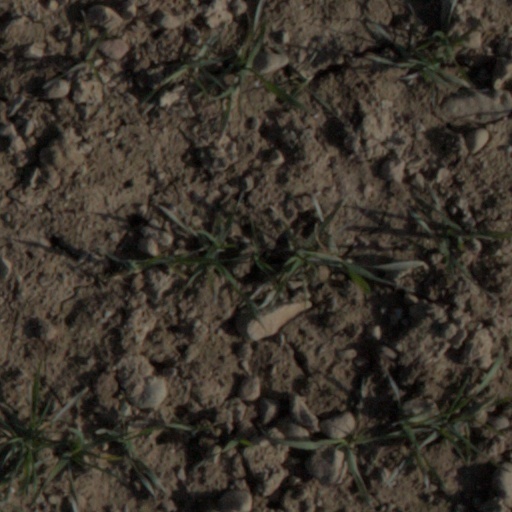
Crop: wheat